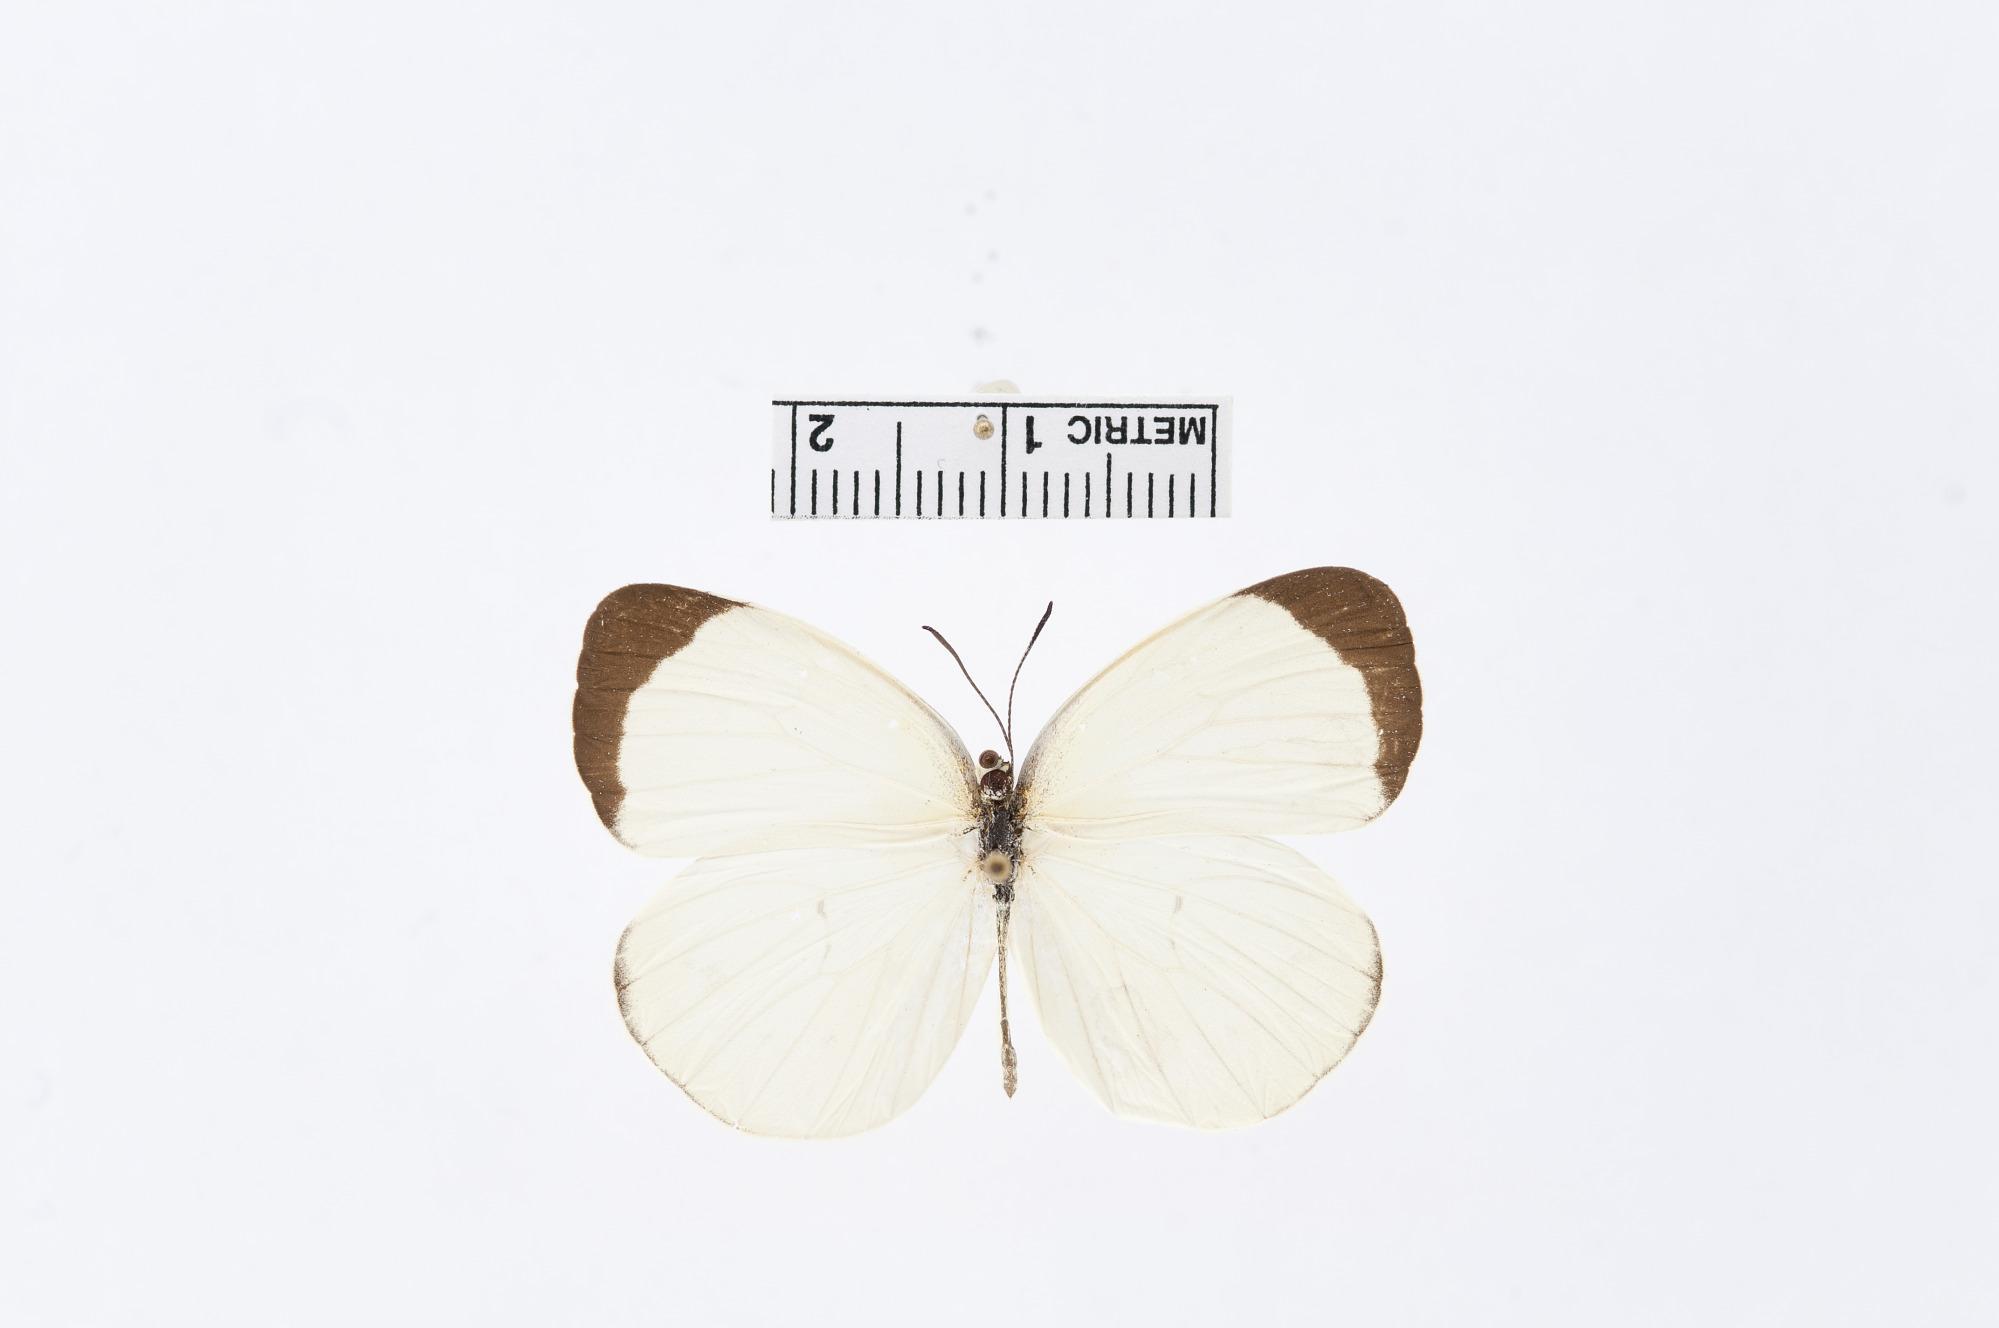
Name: Eurema albula
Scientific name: Eurema albula
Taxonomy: Animalia, Arthropoda, Hexapoda, Insecta, Lepidoptera, Pieridae, Coliadinae